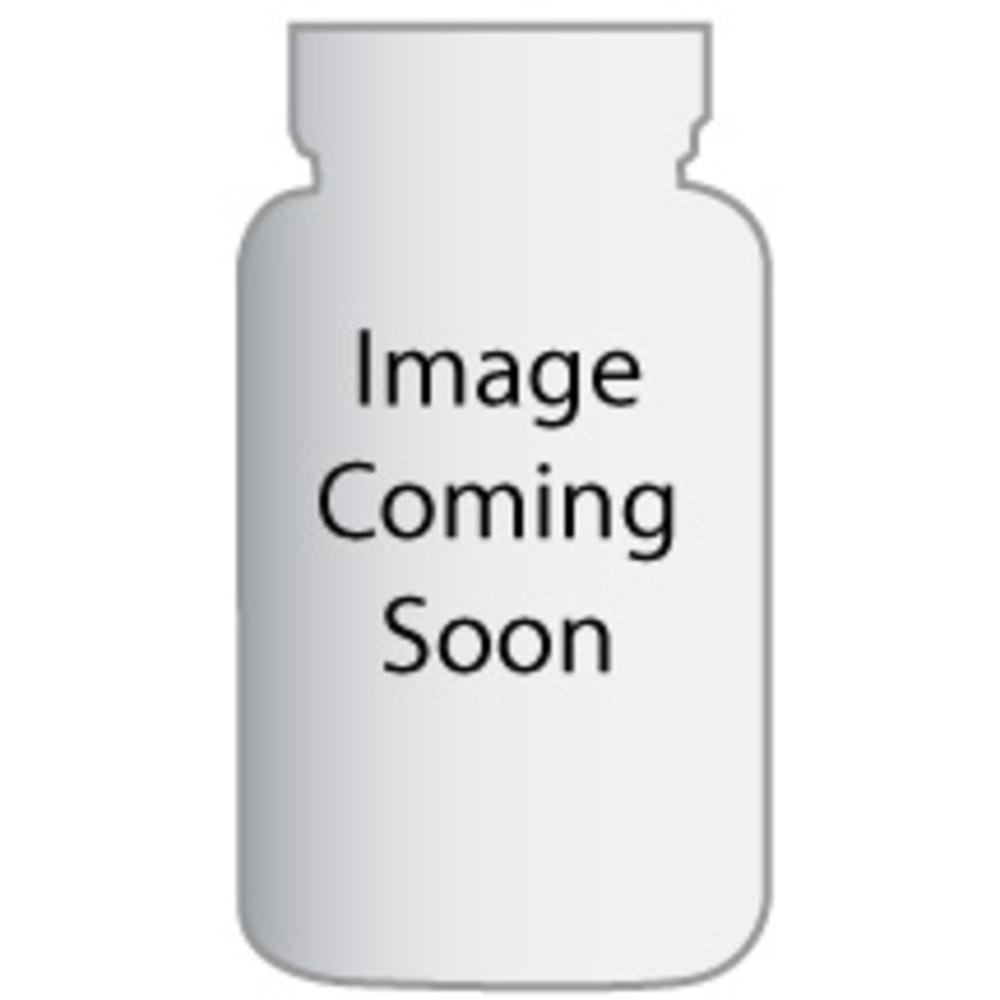
Item Name: Kettle Brand 40% Reduced Fat Potato Chips Sea Salt
Bullet Point 1: 100% Organic
Bullet Point 2: Snacks|Chips
Bullet Point 3: Kettle Foods Sea Salt, Reduced Fat
Value: 8.0
Unit: Fl Oz

Price: 75.99